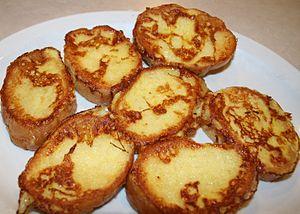
Le pain perdu est un mets à base de pain trempé dans un mélange de lait et d'œuf puis cuit. Il est connu dans de nombreuses régions du monde sous diverses appellations comme pain doré au Québec.